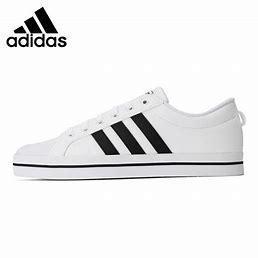
Brand: adidas
Model: neo Adidas NEO Bravada